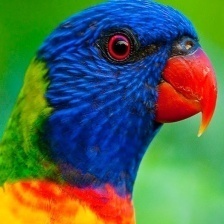
Species: RAINBOW LORIKEET
Scientific name: TRICHOGLOSSUS MOLUCCANUS
ImageNet parent category: lorikeet